Eight Witnesses

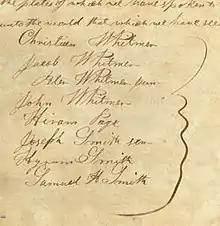
Photograph of the names of the Eight Witnesses to the Book of Mormon, as written by Oliver Cowdery

Unlike the Three Witnesses, the Eight testified that they both saw and handled the plates. Another difference is that the Eight testified that they were shown the plates by Joseph Smith rather than by an angel as had the Three Witnesses.